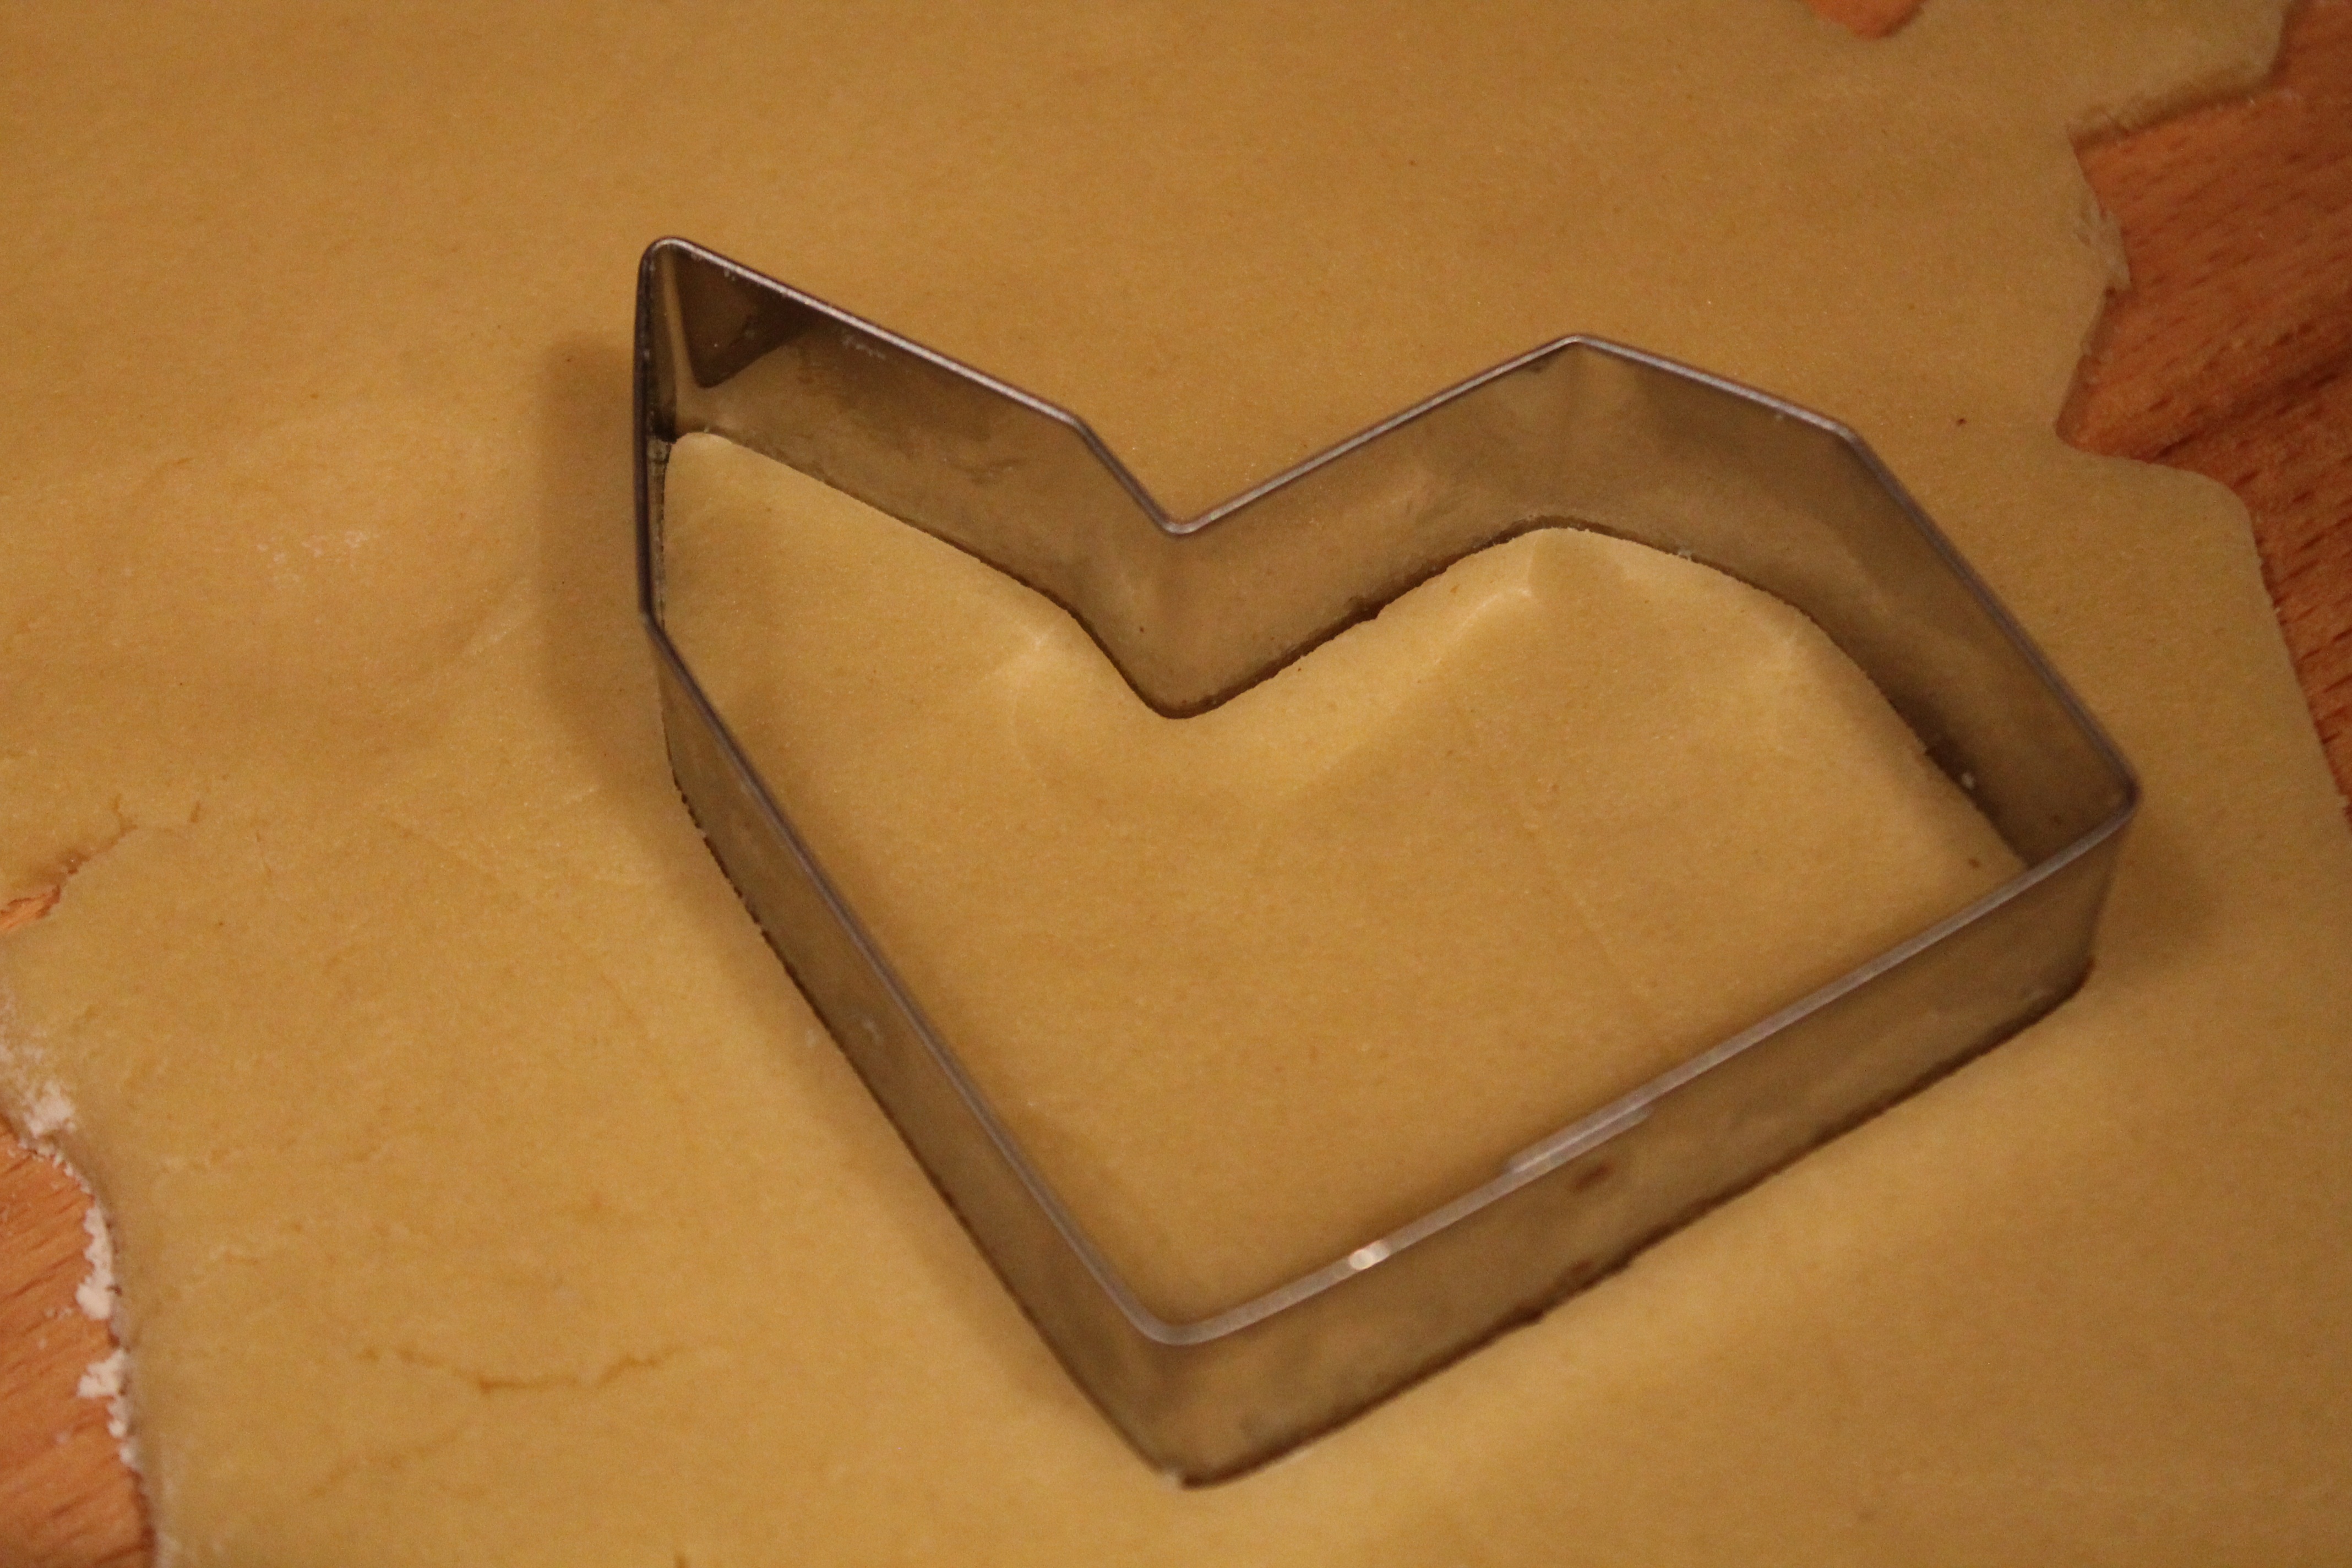
food, church, baking, christmas, cookie, dough, material, cookie cutter, bake, christmas cookies, christmas time, pastries, cookies, icing, baking cookies, fine pastry, holiday pastries